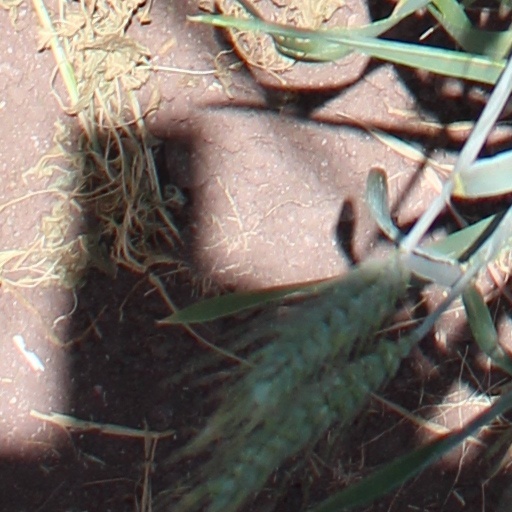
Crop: wheat